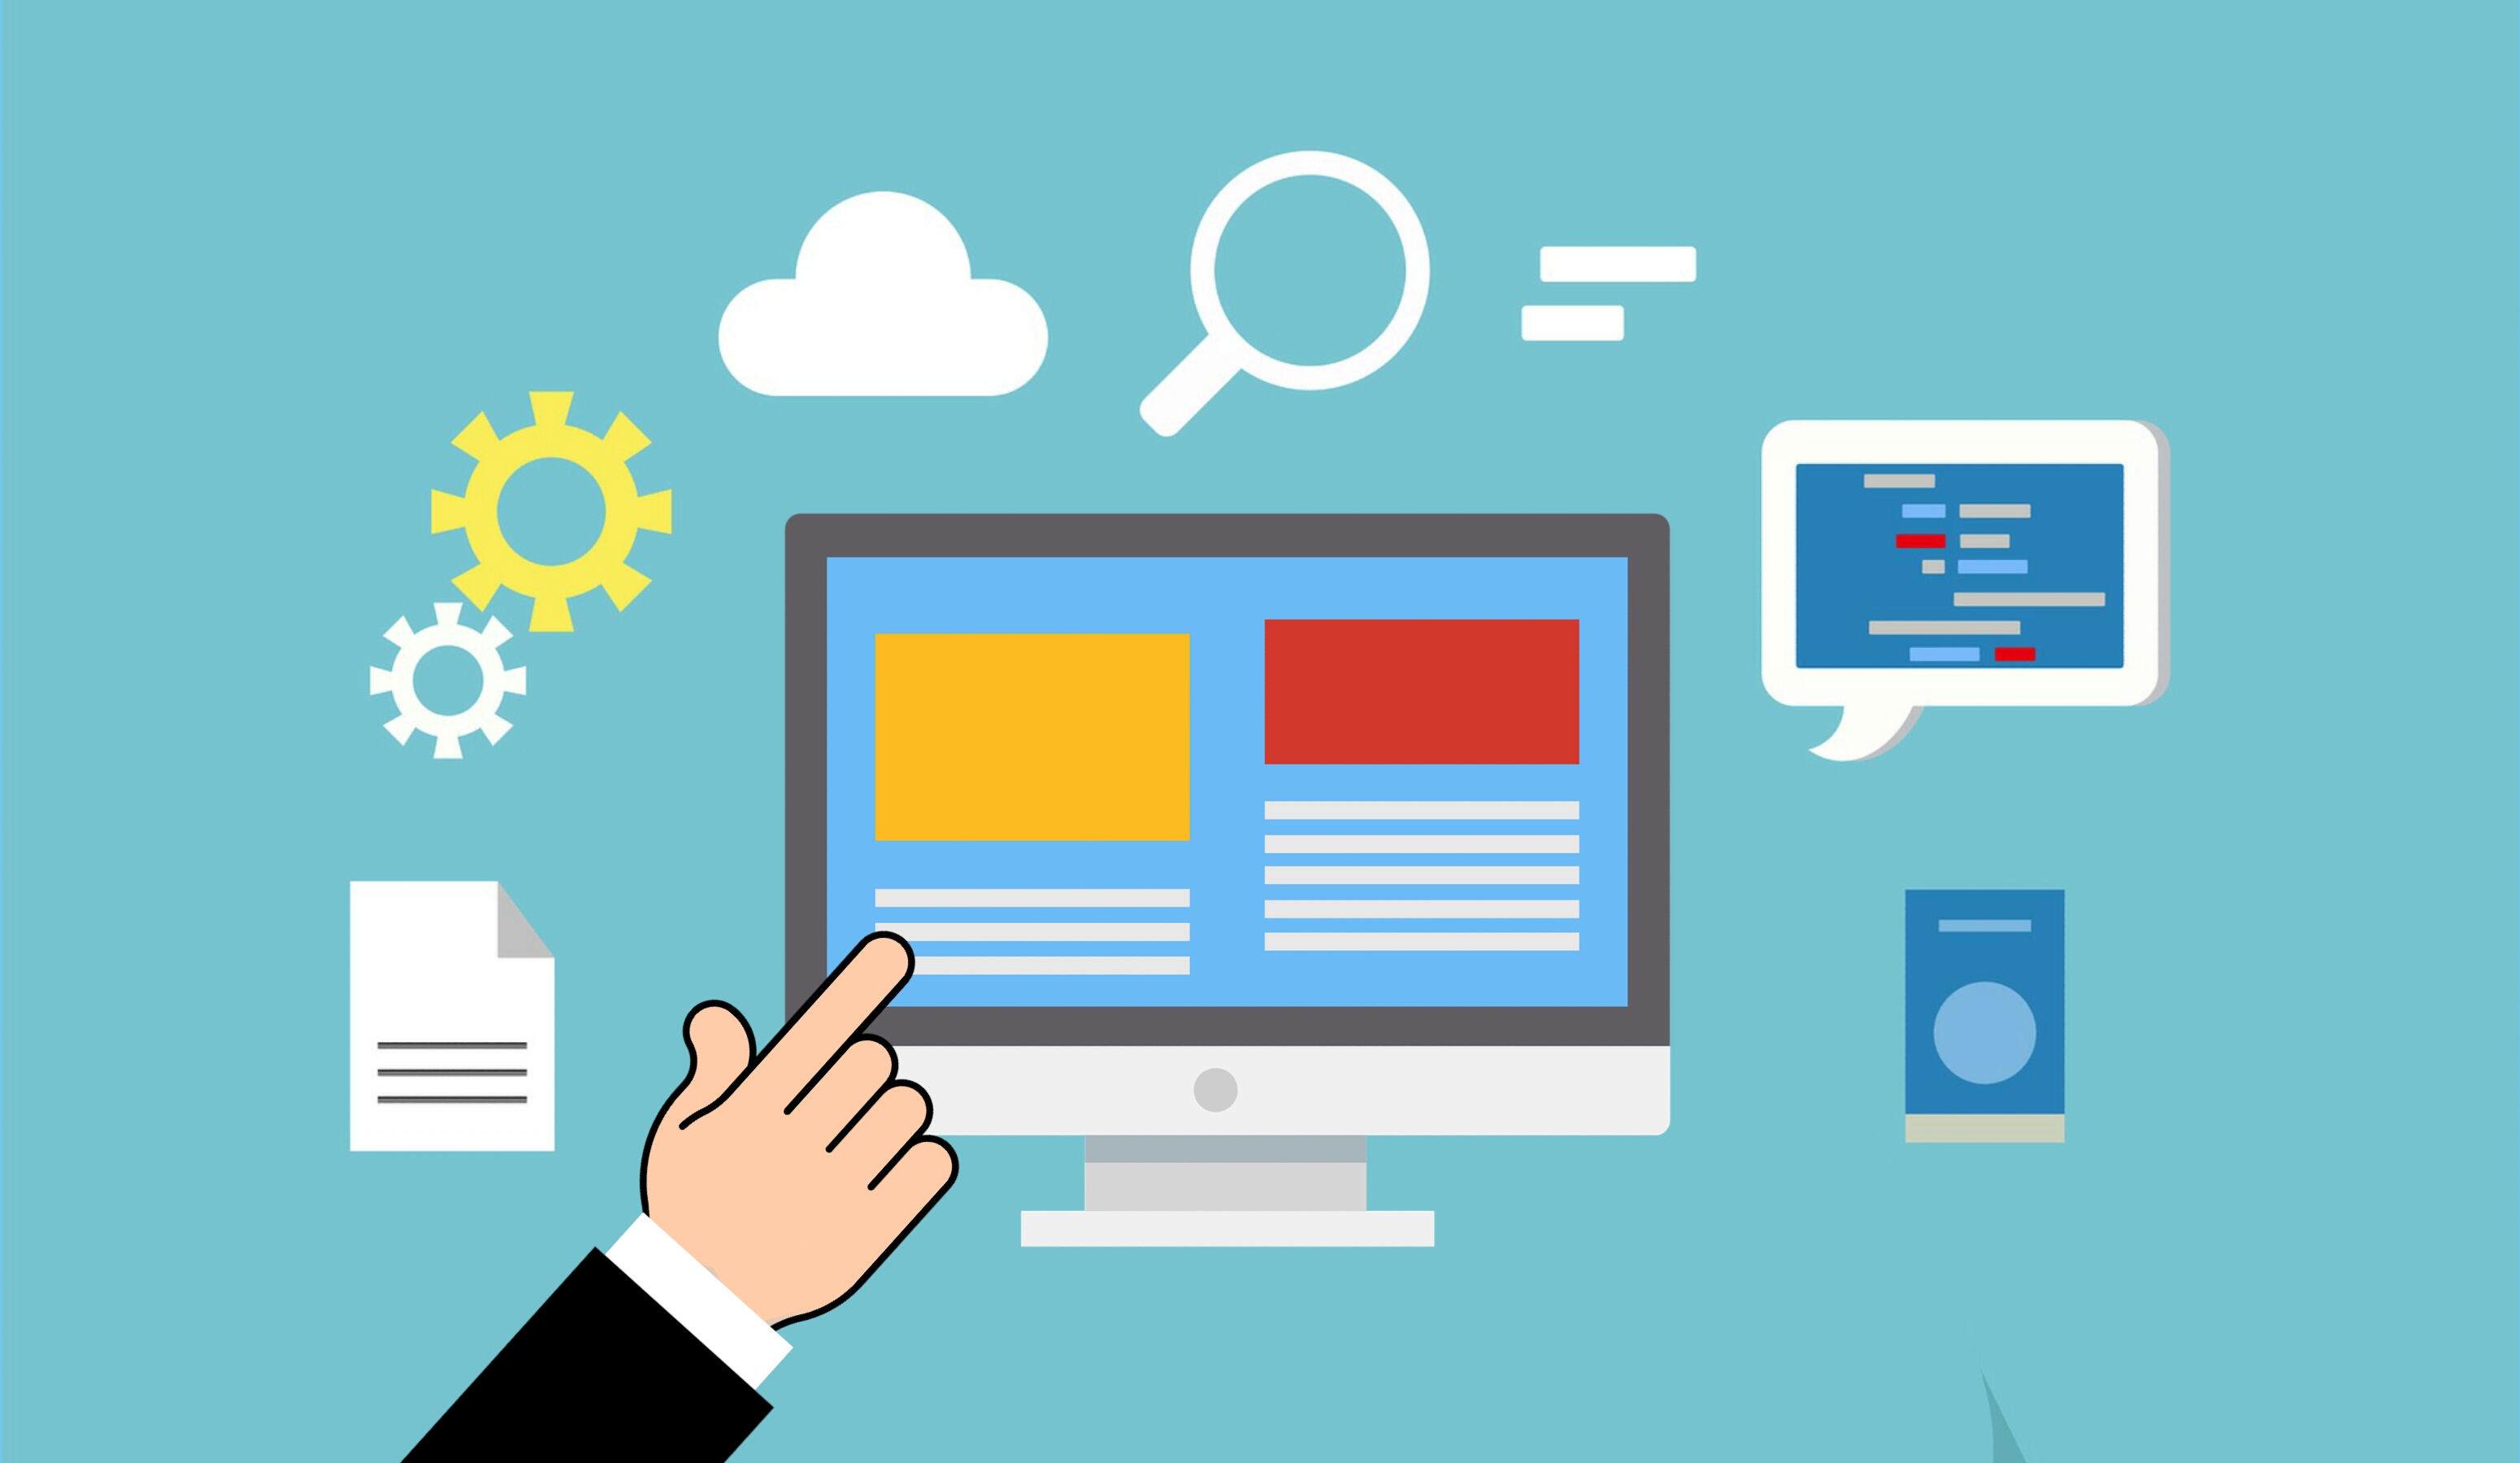
web, domain, service, website, development, seo, access, backup, data, database, e commerce, hosting, html, http, marketing, programming, provider, resource, server, storage, support, system, tech, technology, www, illustration, sharing, electronic device, business, learning, graphic design, job